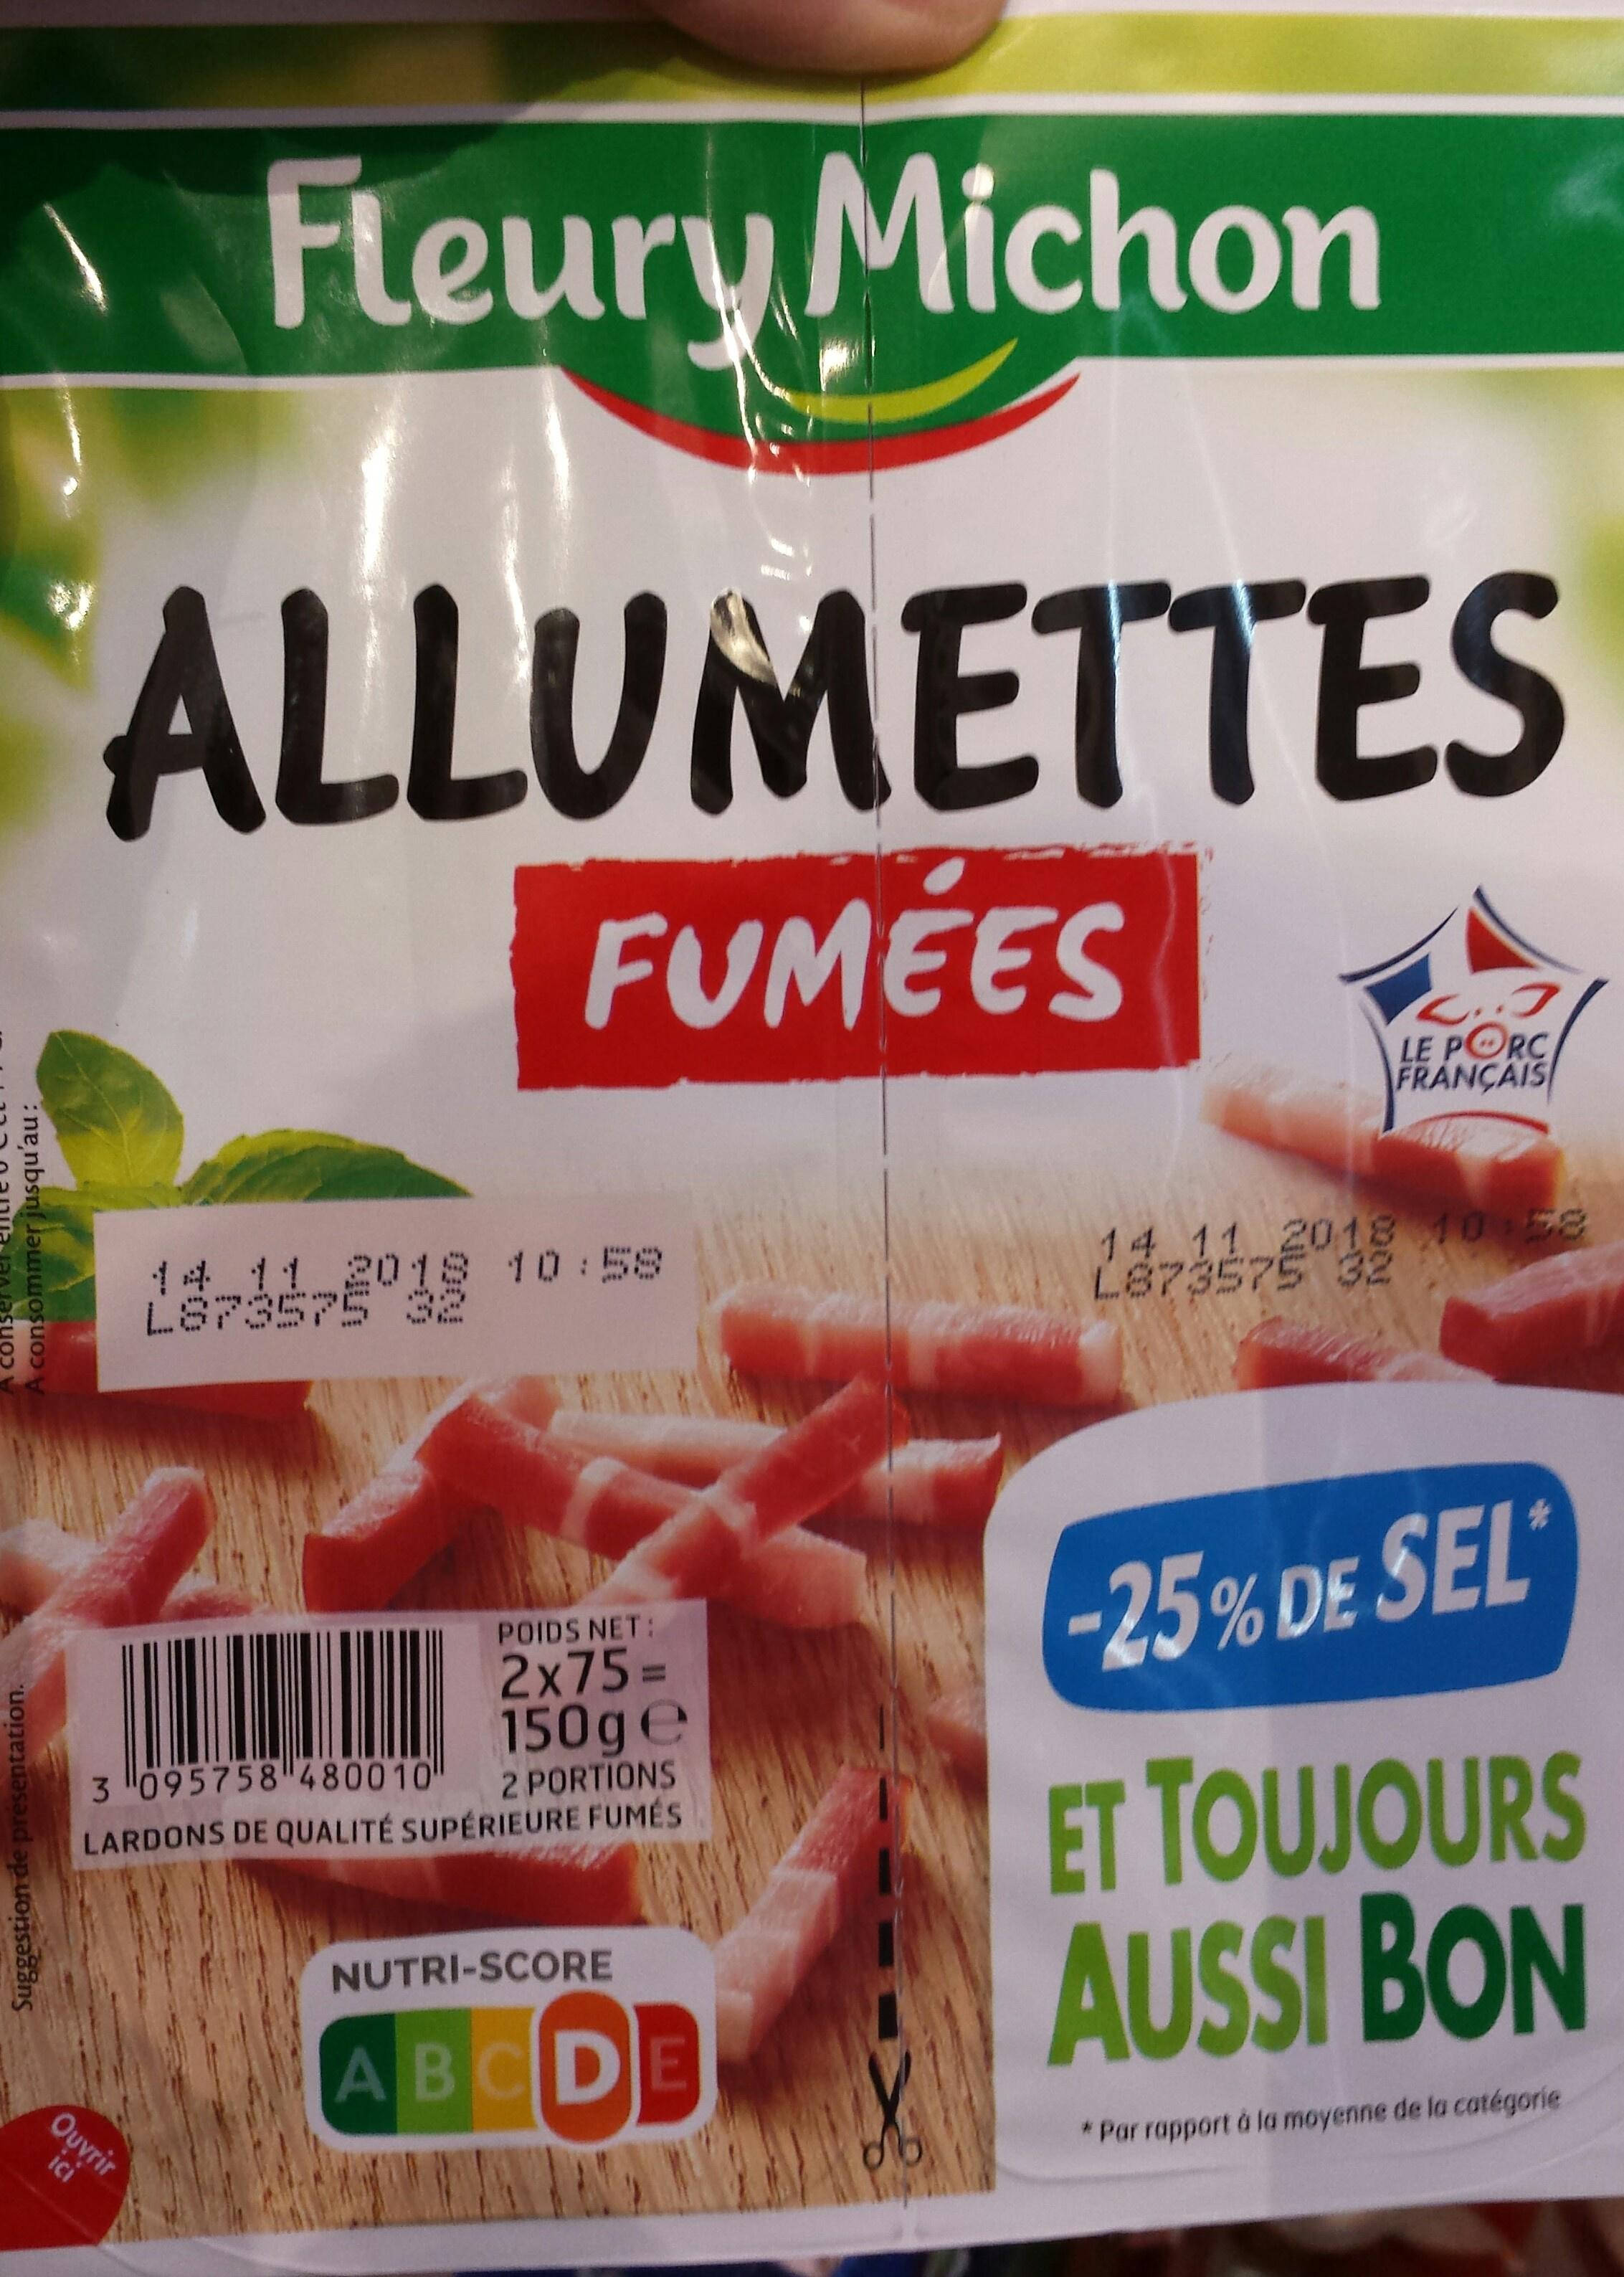
Nutri-Score label: nutriscore-d